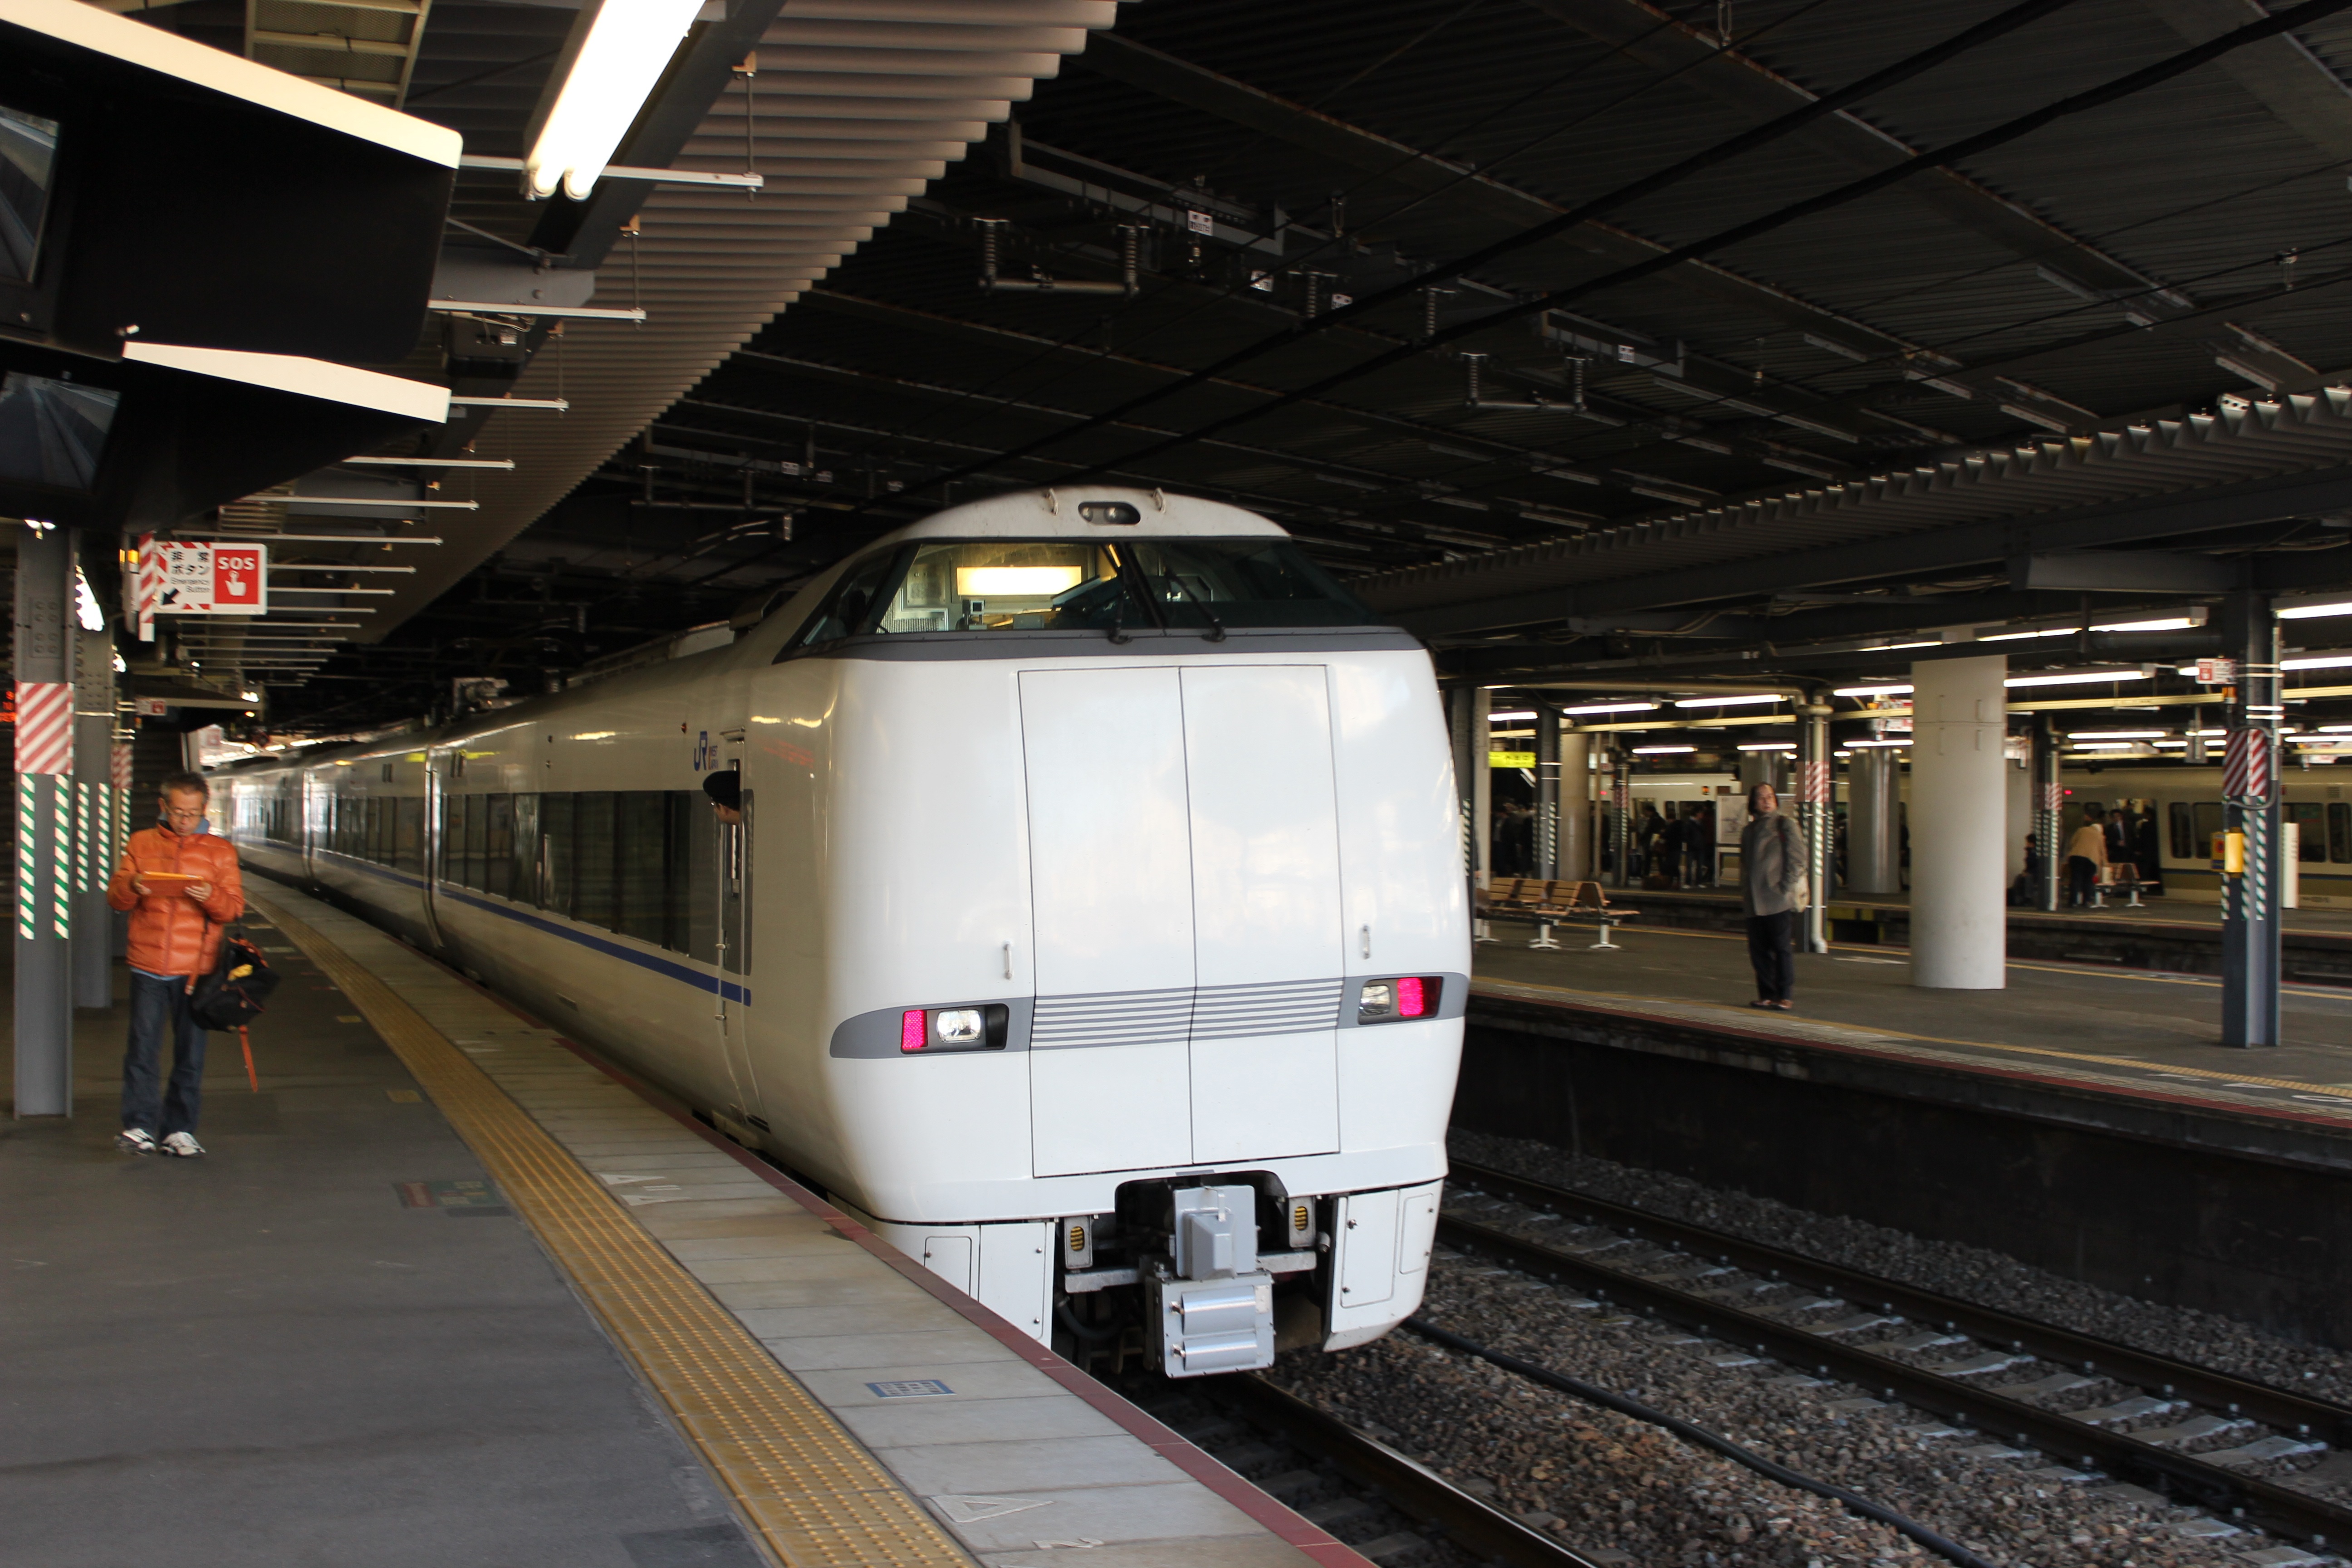
train, transport, vehicle, train station, public transport, metro station, express, thunderbird, passenger, rail transport, metropolitan area, rapid transit, passenger car, high speed rail, jr west, shin osaka, 683 system